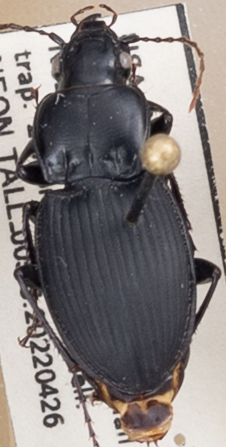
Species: Cyclotrachelus convivus
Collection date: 2022-04-26
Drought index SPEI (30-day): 0.688
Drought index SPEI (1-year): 1.13
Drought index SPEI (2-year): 1.45